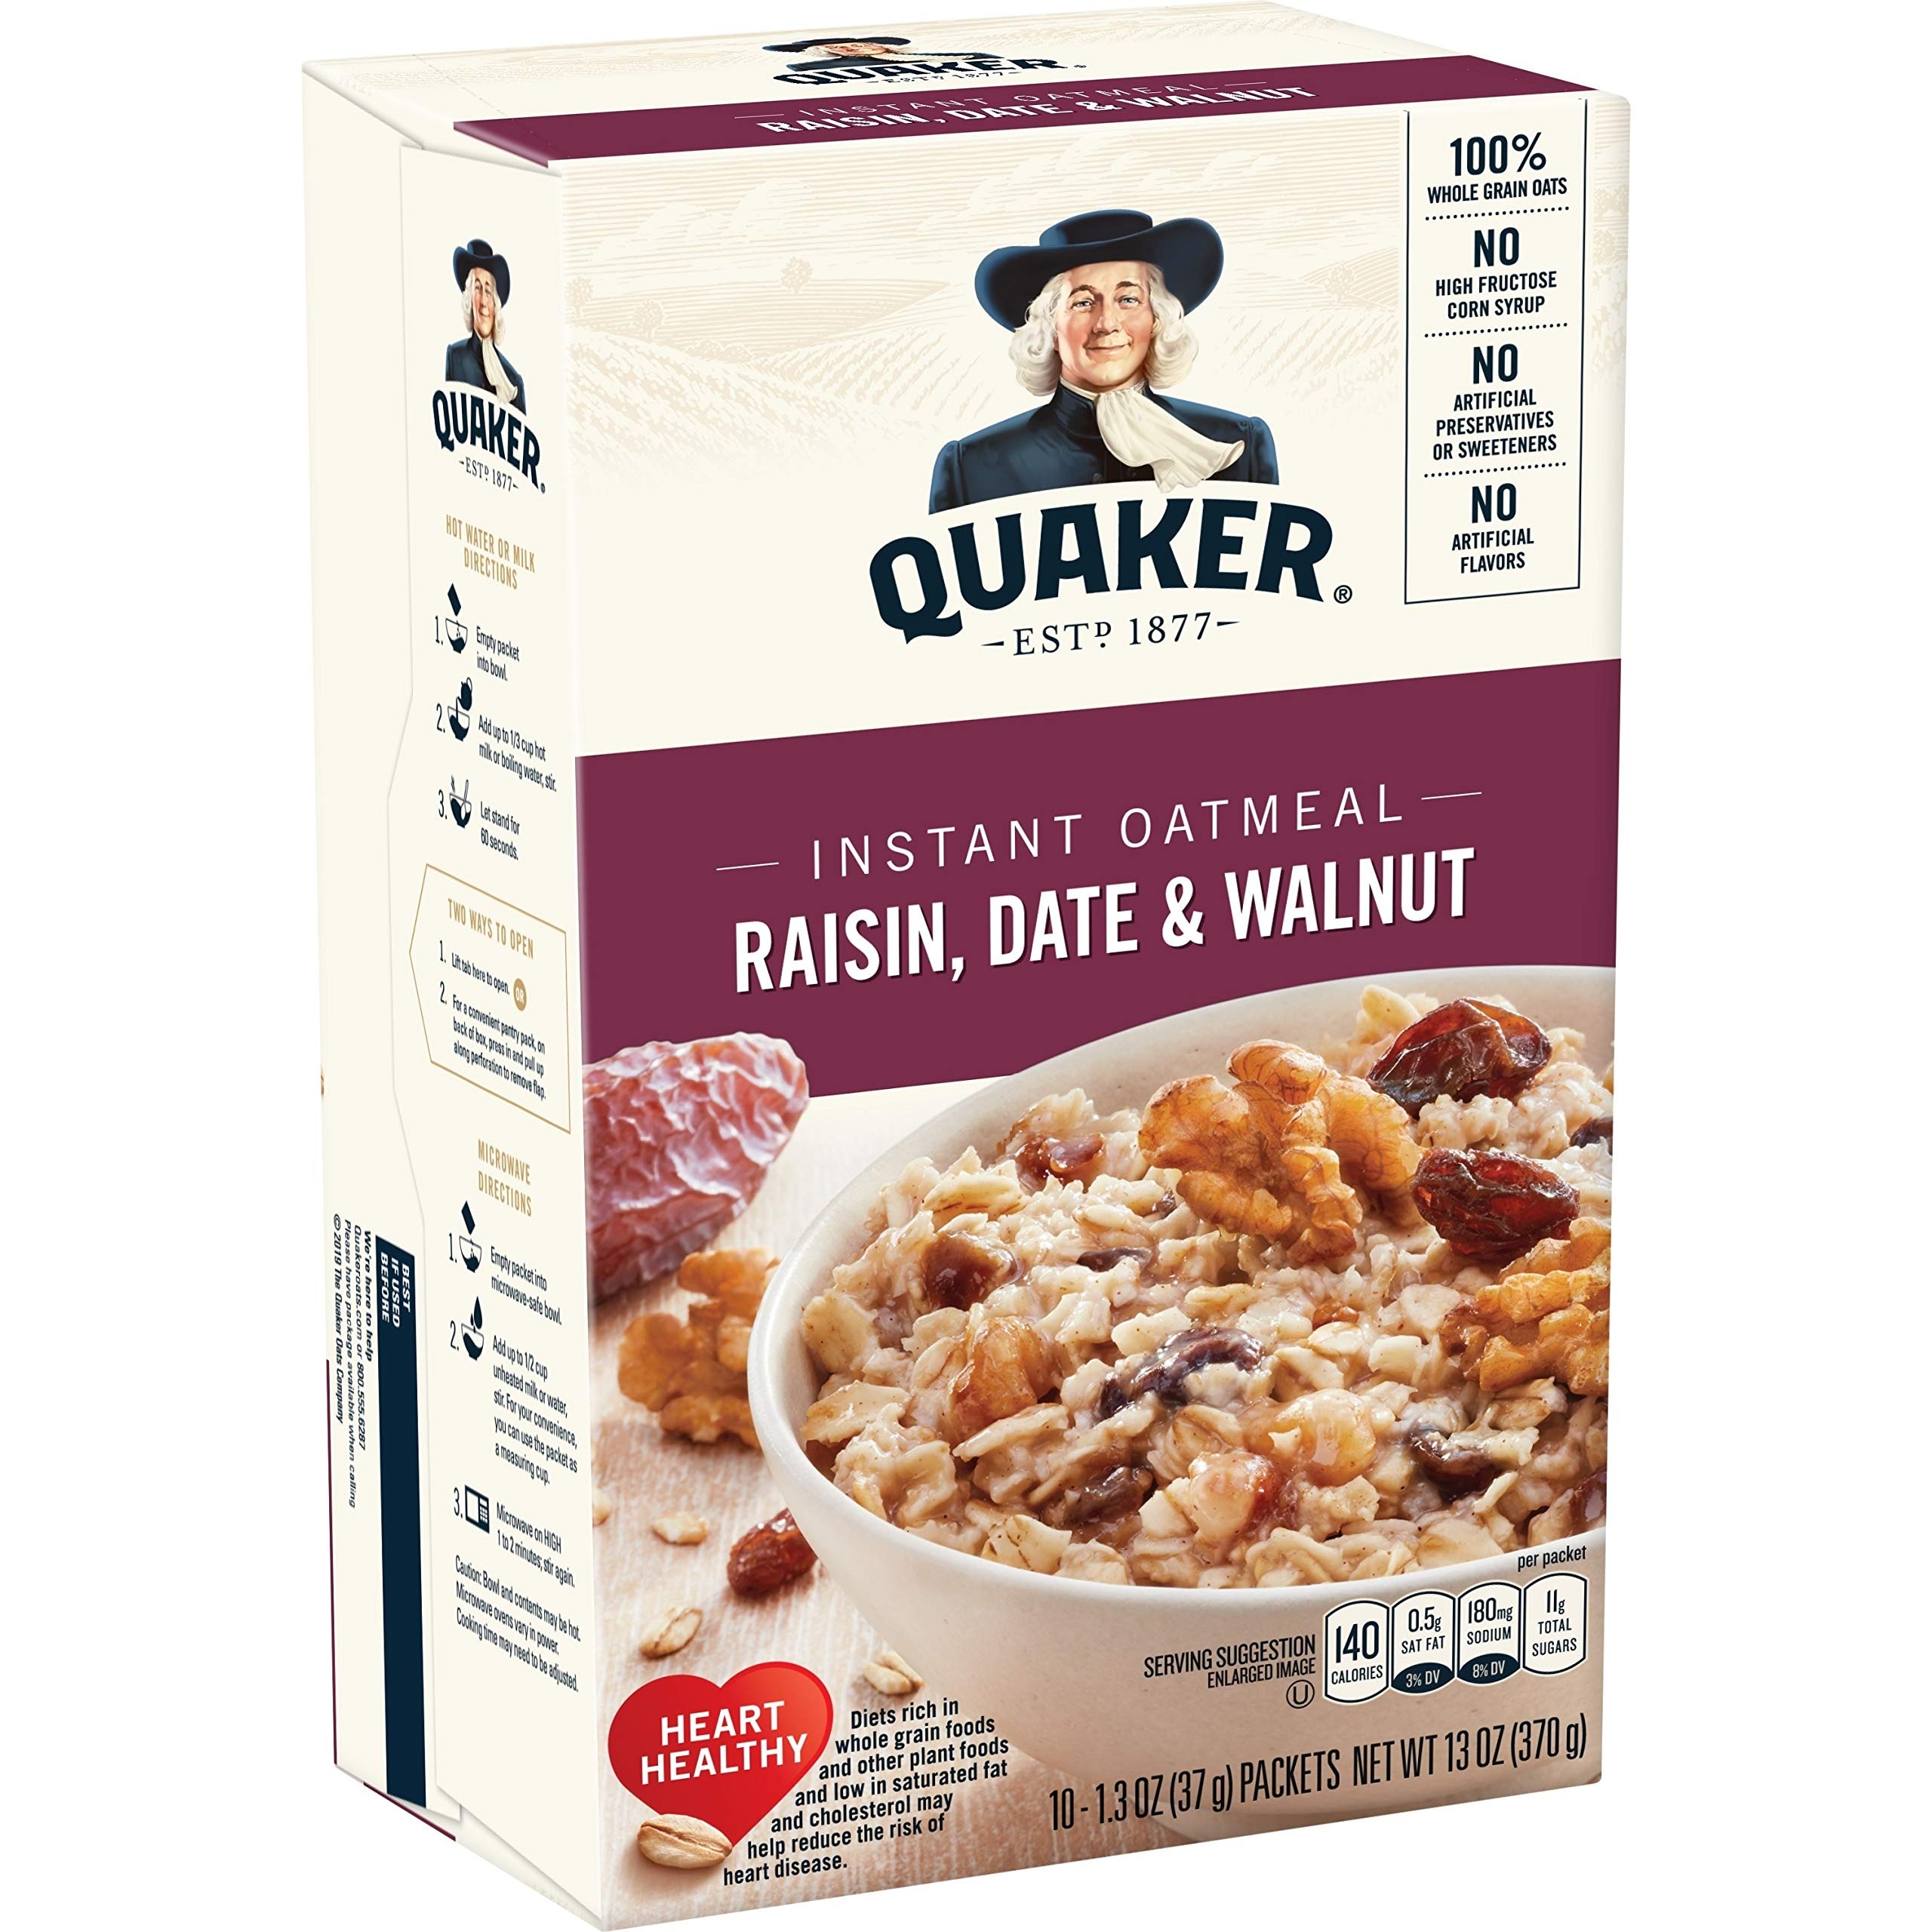
Item Name: Quaker Instant Oatmeal, Raisin, Dates & Walnuts, 10 ct, 1.3 oz
Bullet Point: Made with heart healthy 100% whole grain Quaker Oats;Good source of iron, calcium and 7 other essential vitamins and minerals ;Cooks in 90 seconds in the microwave
Value: 13.0
Unit: oz

Price: 10.71